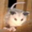
Label: possum